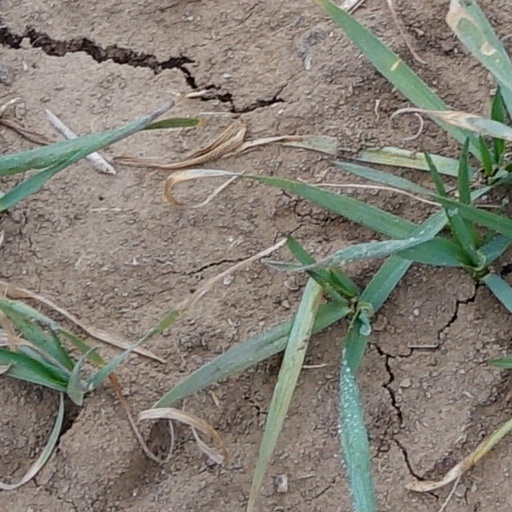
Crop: wheat